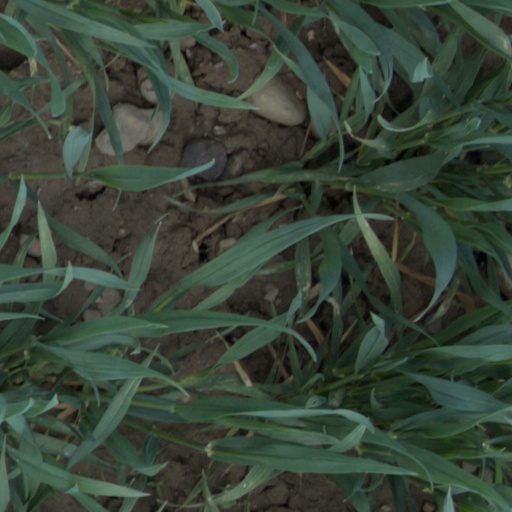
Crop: wheat